Warkworth Castle

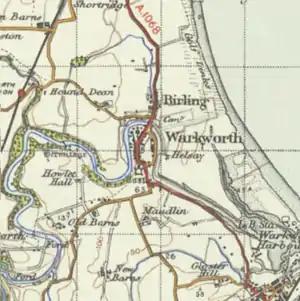
An Ordnance Survey map published in 1945 showing Warkworth in the loop of the River Coquet. Warkworth Castle is at the south end of the loop.

Although the settlement of Warkworth in Northumberland dates back to at least the 8th century, the first castle was not built until after the Norman Conquest. The town and its castle occupied a loop of the River Coquet. The castle was built at the south end of the town, guarding the narrow neck of the loop. A fortified bridge also defended the approach to the town. The surrounding lowland countryside was favourable for agriculture. When the castle was founded and by whom is uncertain, though traditionally Prince Henry of Scotland, Earl of Northumberland, has been thought responsible. With civil war in South West England, King Stephen of England needed to ensure northern England was secure. To this end, the Treaty of Durham in 1139 between Scotland and England ensured peace. Under the treaty Henry of Scotland became Earl of Northumbria in exchange for ceding control of the castles at Bamburgh and Newcastle to the English. Without them Henry would have needed a new seat from which to exercise his authority, and a new castle at Warkworth may have met the requirement. However, charters show that Henry still controlled Bamburgh Castle after the treaty, and as Warkworth was a modest castle by contemporary standards it may have been founded by someone else. Henry died in 1152 and his son, Malcolm (crowned King of Scotland in 1153), inherited his lands. In 1157 Malcolm travelled to Peveril Castle in Derbyshire, where he paid homage to the new King of England, Henry II. Malcolm surrendered England's northern counties to Henry, including the castles of Bamburgh, Carlisle, and Newcastle, and probably Appleby, Brough, Wark, and Warkworth, though it is possible that Henry II founded Warkworth Castle in 1157 to secure his lands in Northumberland; other contemporary castles in the area were built for this purpose, for instance the one at Harbottle.